Obsessive–compulsive disorder

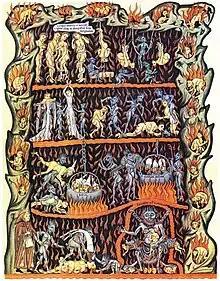
People with OCD may face intrusive thoughts, such as thoughts about the devil (shown is a painted interpretation of Hell).

Obsessions are stress-inducing thoughts that recur and persist, despite efforts to ignore or confront them. People with OCD frequently perform tasks, or compulsions, to seek relief from obsession-related anxiety. Within and among individuals, initial obsessions vary in clarity and vividness. A relatively vague obsession could involve a general sense of disarray or tension, accompanied by a belief that life cannot proceed as normal while the imbalance remains. A more intense obsession could be a preoccupation with the thought or image of a close family member or friend dying, or intrusive thoughts related to relationship rightness. Other obsessions concern the possibility that someone or something other than oneself—such as God, the devil or disease—will harm either the patient or the people or things the patient cares about. Others with OCD may experience the sensation of invisible protrusions emanating from their bodies or feel that inanimate objects are ensouled. Another common obsession is scrupulosity, the pathological guilt/anxiety about moral or religious issues. In scrupulosity, a person's obsessions focus on moral or religious fears, such as the fear of being an evil person or the fear of divine retribution for sin. Mysophobia, a pathological fear of contamination and germs, is another common obsession theme.